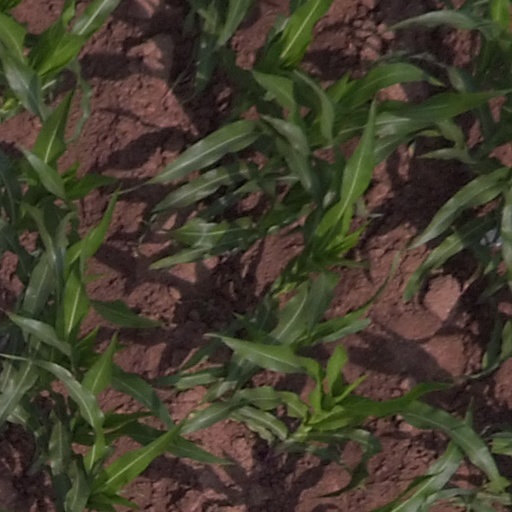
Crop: maize; corn